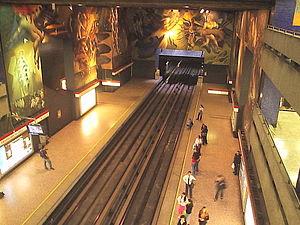
Universidad de Chile est une station sur les lignes 1 et 3 du métro de Santiago, dans la commune de Santiago.